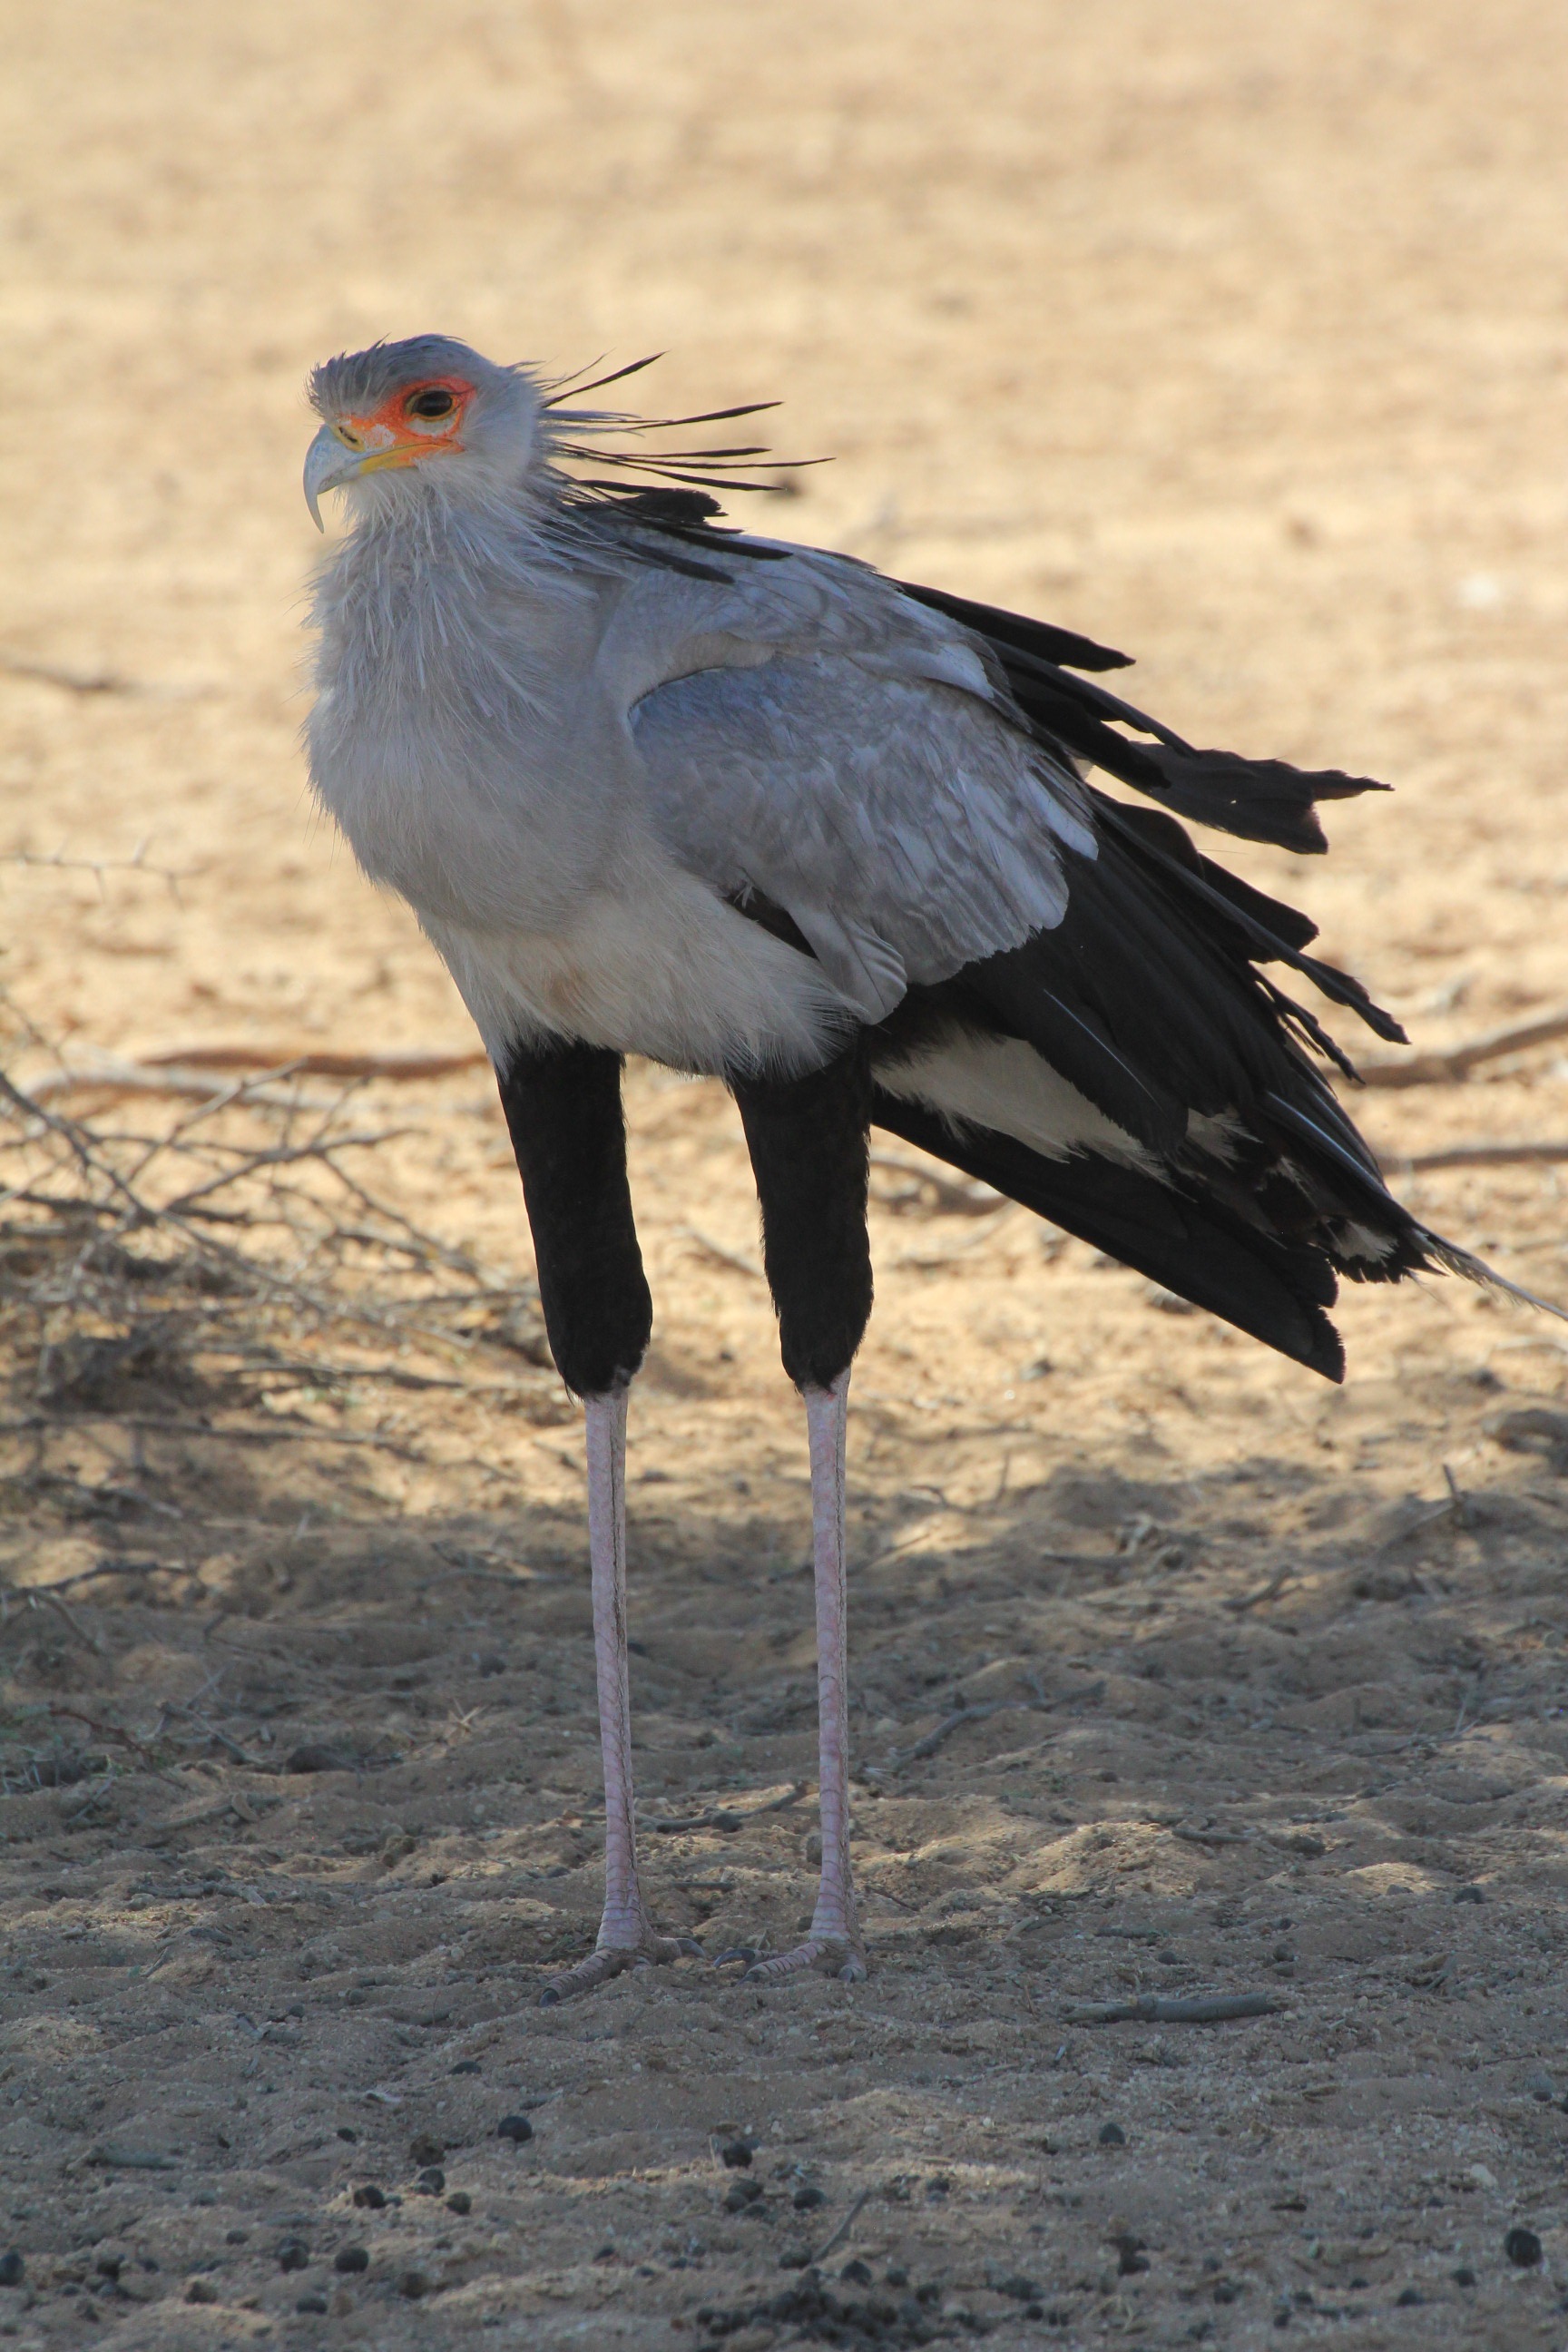
bird, wing, wildlife, beak, africa, blue, predator, fauna, raptor, stork, vertebrate, ibis, secretary bird, ciconiiformes